Galaxian3: Project Dragoon

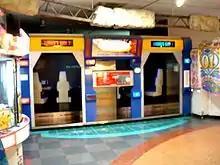
A Theater-6 "Galaxian3" cabinet

"Galaxian3: Project Dragoon" was exhibited at the International Garden and Greenery Exposition in Osaka, also known as Expo '90, on April 1, 1990, and remained in operation until the event's conclusion in September. It was shown off alongside an attraction based on another Namco game, "The Tower of Druaga", being the only two video game-related machines presented. The game had minor technical difficulties during its exhibition, although were quickly fixed as the event progressed. Namco chose to show it at Expo '90 as a way to present the game to an international audience, billing it as an "active simulator" and "hyper entertainment machine" in various pieces of promotional material. Show-goers were impressed with the game's technological accomplishments and 3D graphics, seen as being very impressive for the time.